Hankey

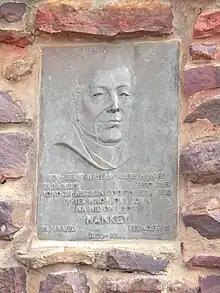
Engraving of Reverend William Alers Hankey on a monument in Hankey

Hankey was established in 1826 and is the Gamtoos Valley's oldest town. It was named after the Rev. William Alers Hankey, (1771–1859) an ex-banker and the secretary of the London Missionary Society (LMS). He was born in Aberdeen, Scotland, (though the Missionary Society's successor body's obituary gives the place of his birth as London) as William Alers, the natural son of the London banker, merchant, Jamaica planter and treasurer of the Foundling Hospital, Thomas Hankey of Fetcham Park (the Hankey Bank, which was to become part of the Royal Bank of Scotland, had been founded in 1685 by Thomas Hankey's great-great-grandfather, Captain Samuel Hankey, who had also been a partner in ""Houblon & Hankey"" with a John Houblon, who was presumably the same who became the first Governor of the Bank of England) and Susannah Alers, and educated, according to his father's 1793 will, at the University of Edinburgh. Some descendants used "Alers" as part of their surnames, including Captain Conrad Byron Alers-Hankey, Royal Navy (who helped rescue HMS Calcutta when the 1926 Havana–Bermuda hurricane struck the Royal Naval Dockyard, Bermuda in 1926, and was awarded the Distinguished Service Cross for his conduct at the 1940 evacuation of Dunkirk), while others used it as a forename, such as Alexander Maurice Alers Hankey and brothers Maurice Pascal Alers Hankey, 1st Baron Hankey (the creator of the modern UK Cabinet Office) and Donald William Alers Hankey.